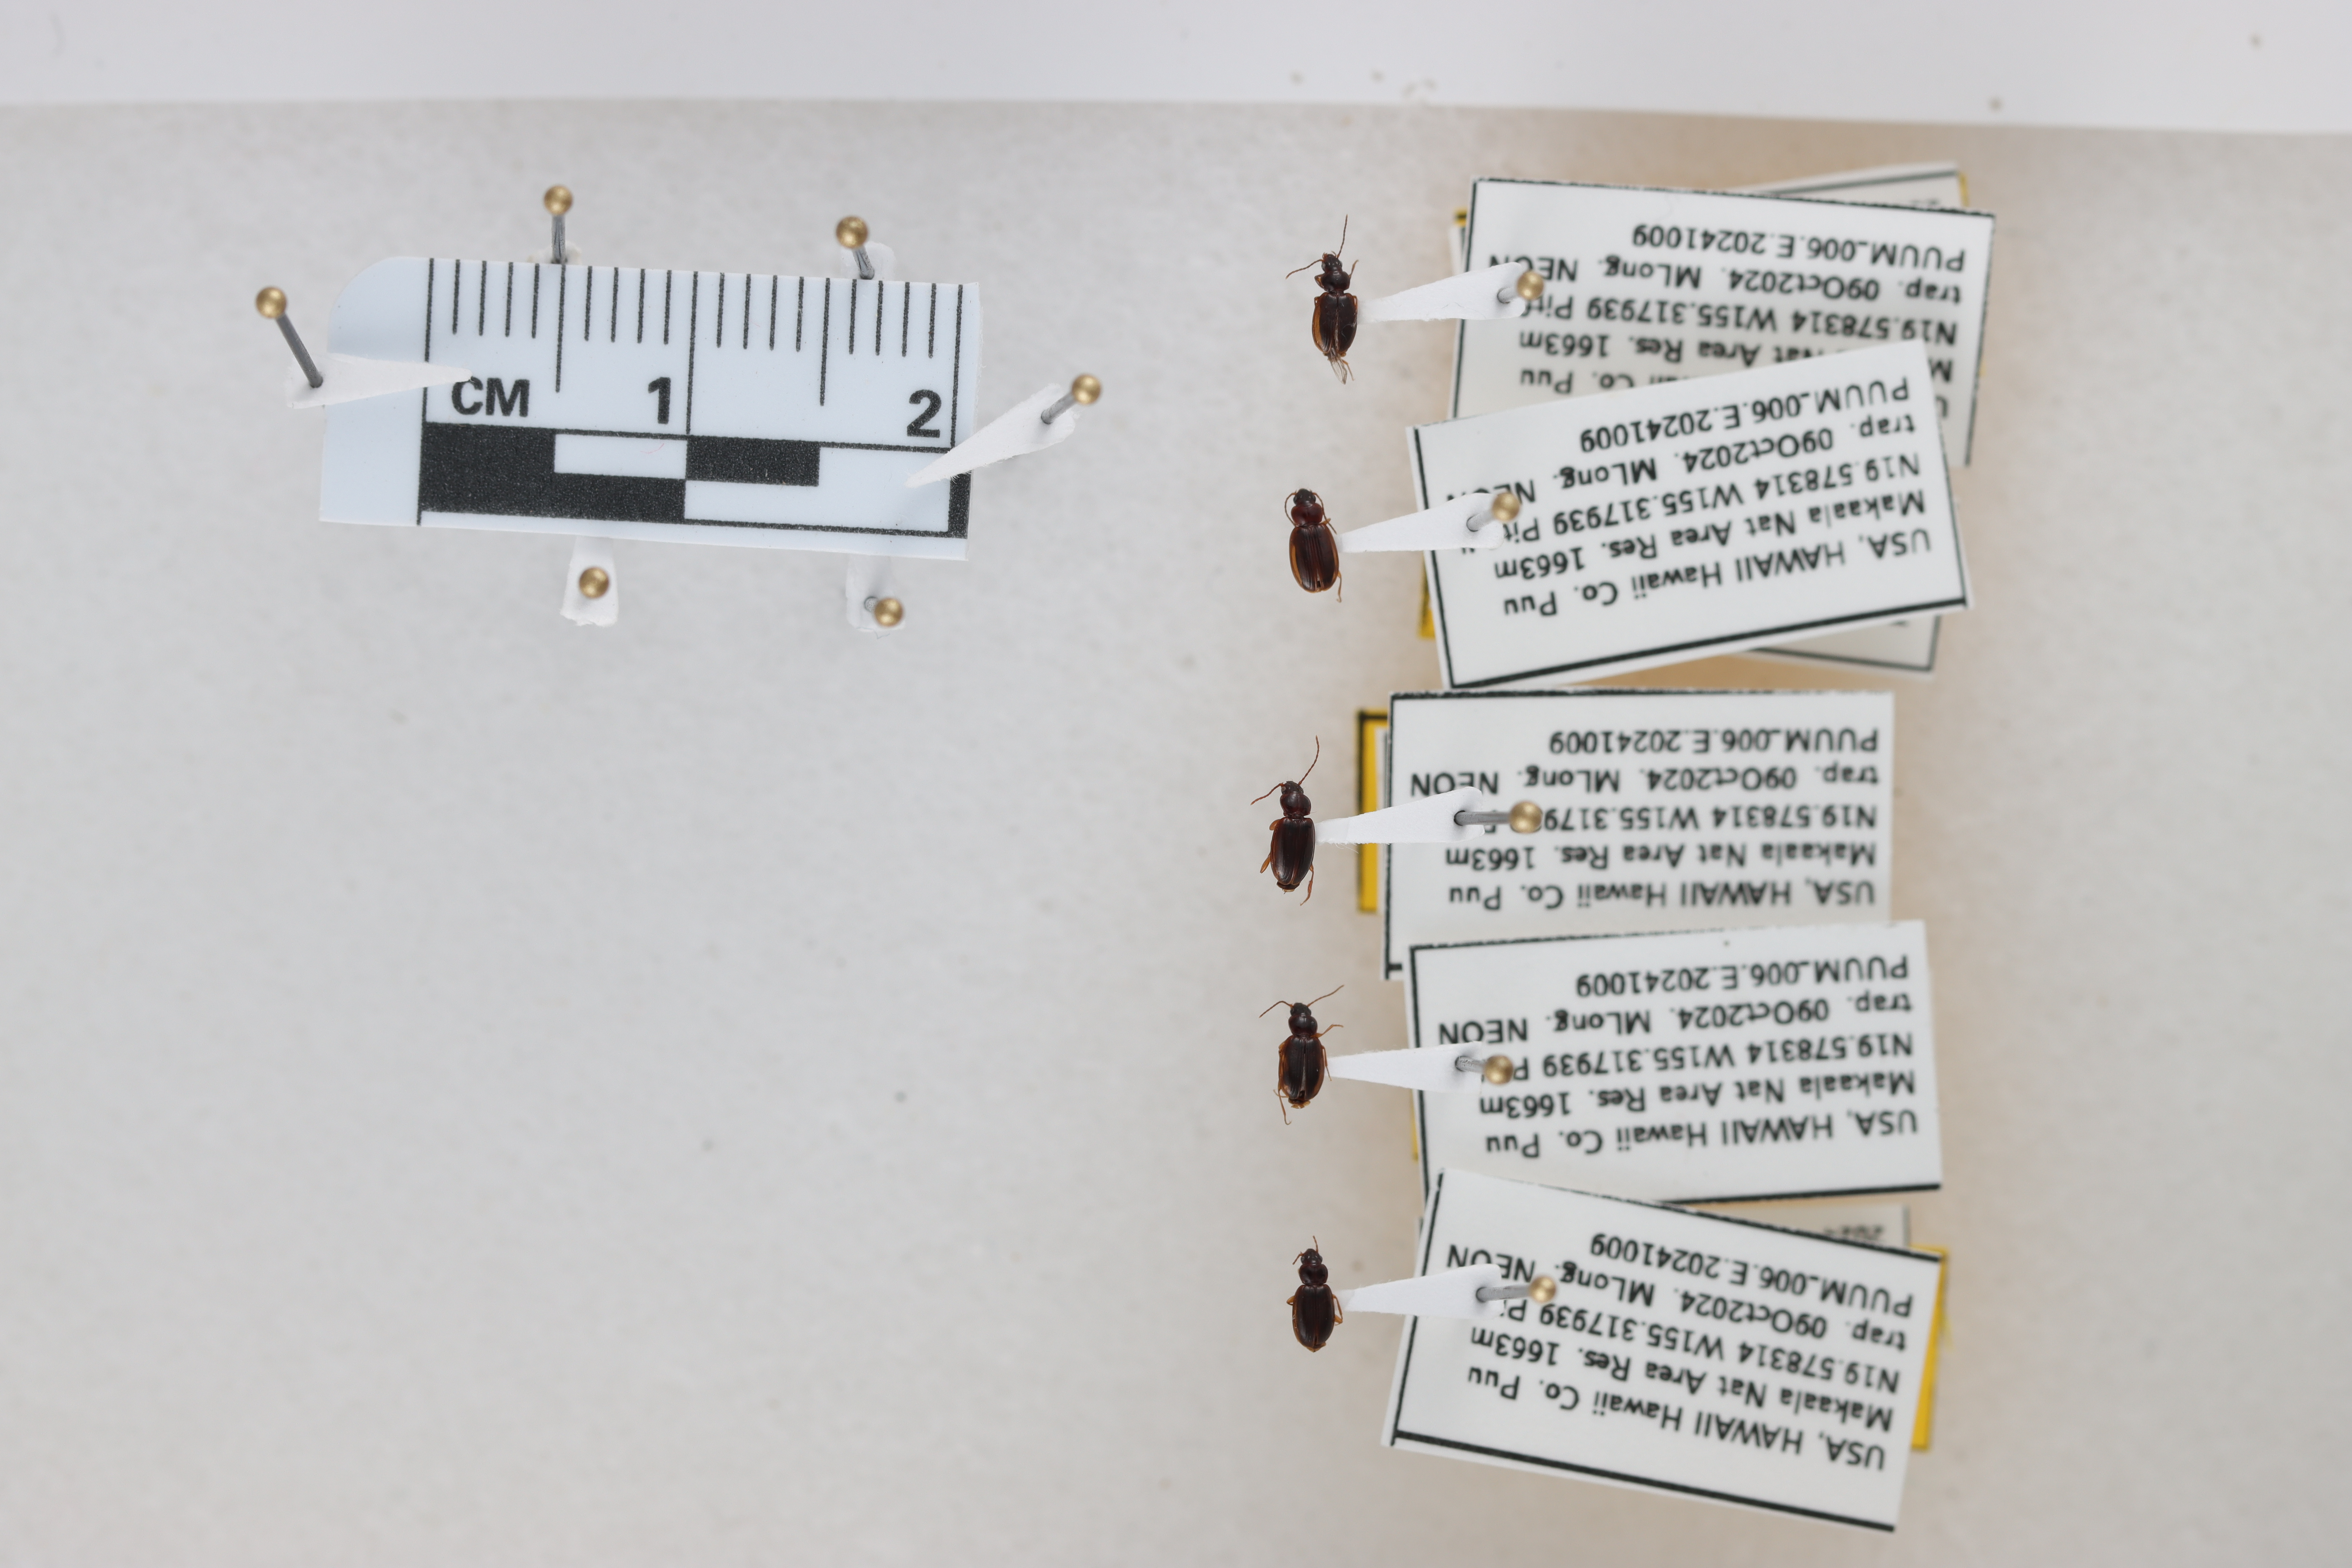
Beetle 1 — elytra length: 0.226 cm, elytra max width: 0.155 cm, basal pronotum width: 0.083 cm

Beetle 2 — elytra length: 0.251 cm, elytra max width: 0.18 cm, basal pronotum width: 0.094 cm

Beetle 3 — elytra length: 0.254 cm, elytra max width: 0.161 cm, basal pronotum width: 0.087 cm

Beetle 4 — elytra length: 0.239 cm, elytra max width: 0.163 cm, basal pronotum width: 0.081 cm

Beetle 5 — elytra length: 0.231 cm, elytra max width: 0.16 cm, basal pronotum width: 0.083 cm